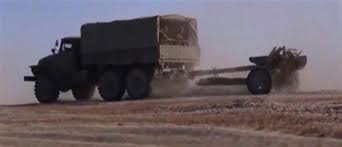
Label: Self Propelled Artillery